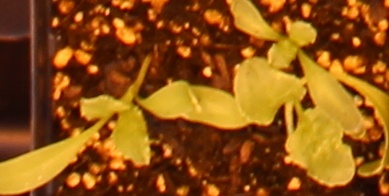
Label: Sugar beet